Martin Stašek

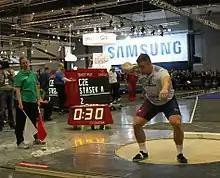

Martin Stašek (born 8 April 1989 in Zlín) is a Czech athlete competing primarily in the shot put. He represented his country at the 2013 World Championships finishing twelfth in the final.